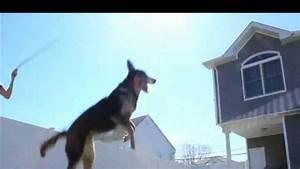
dog